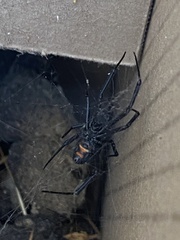
Species: Lactrodectus_hesperus